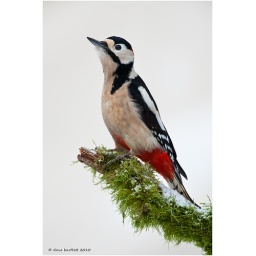
Great spotted woodpecker in the snow